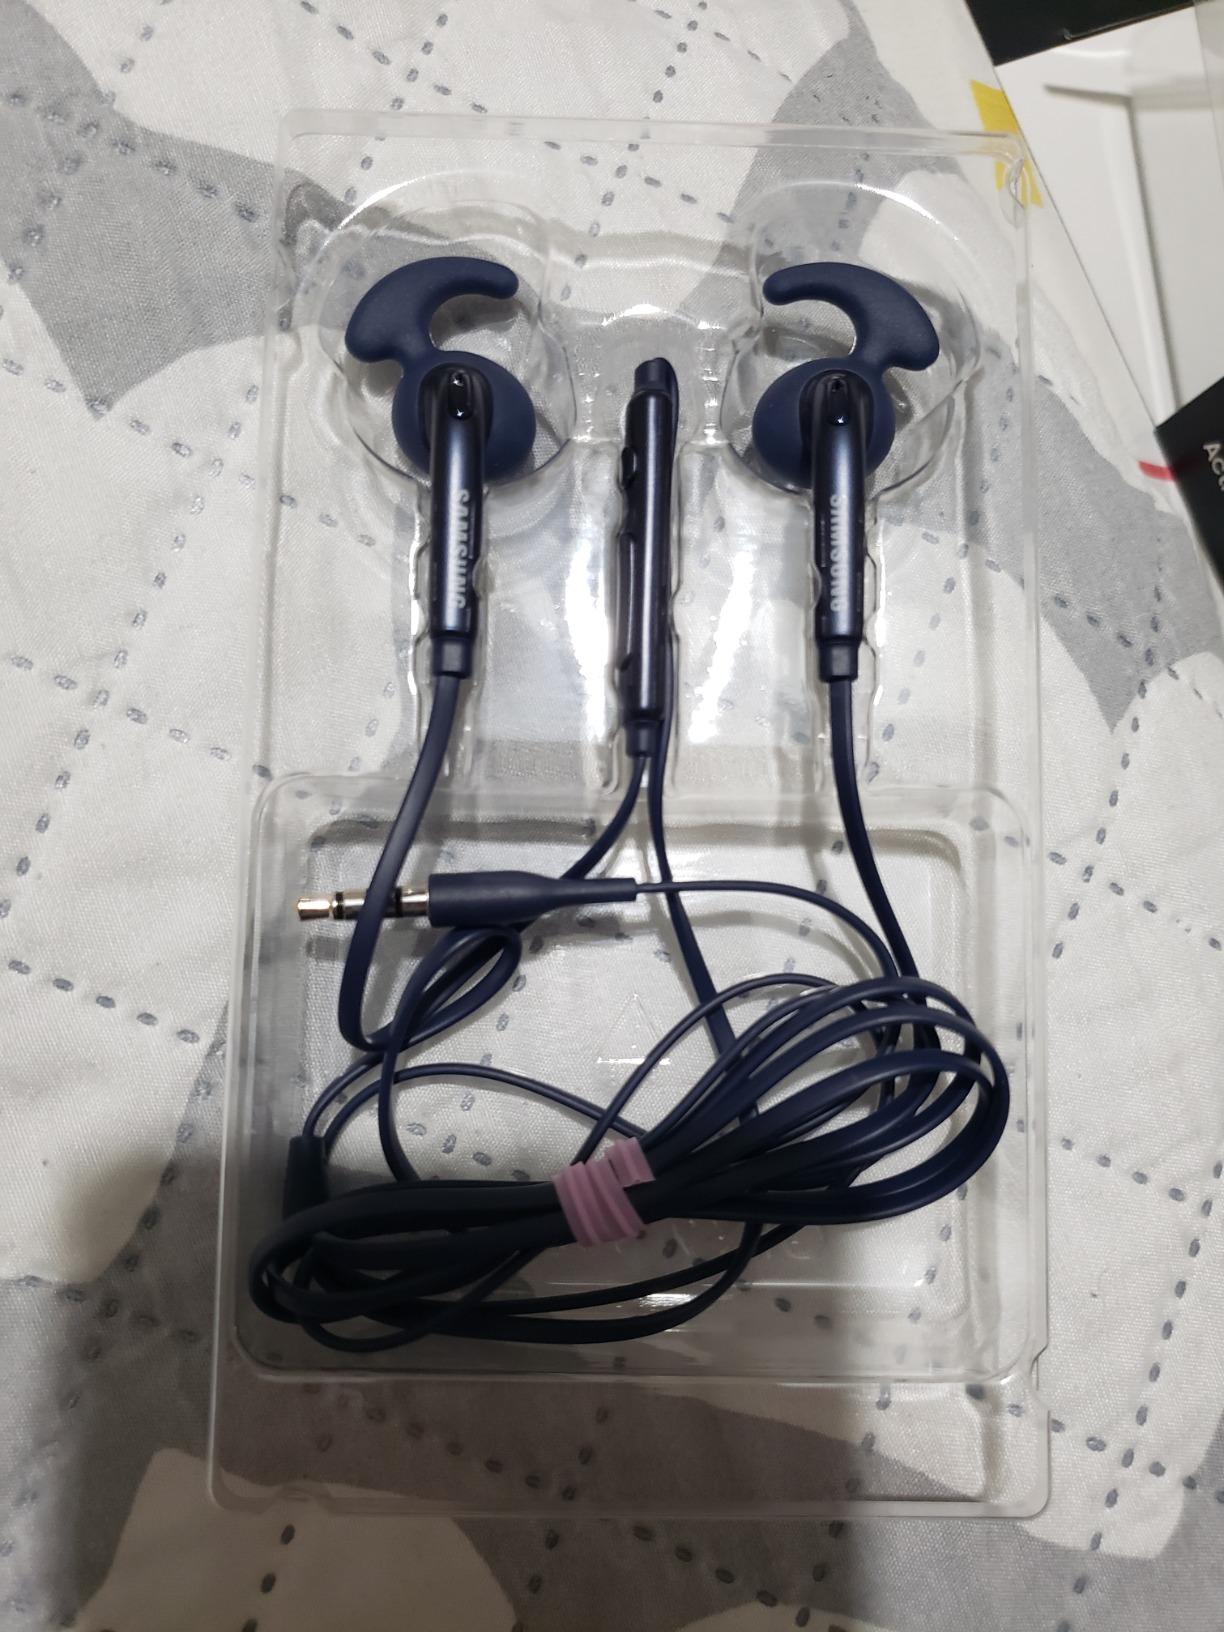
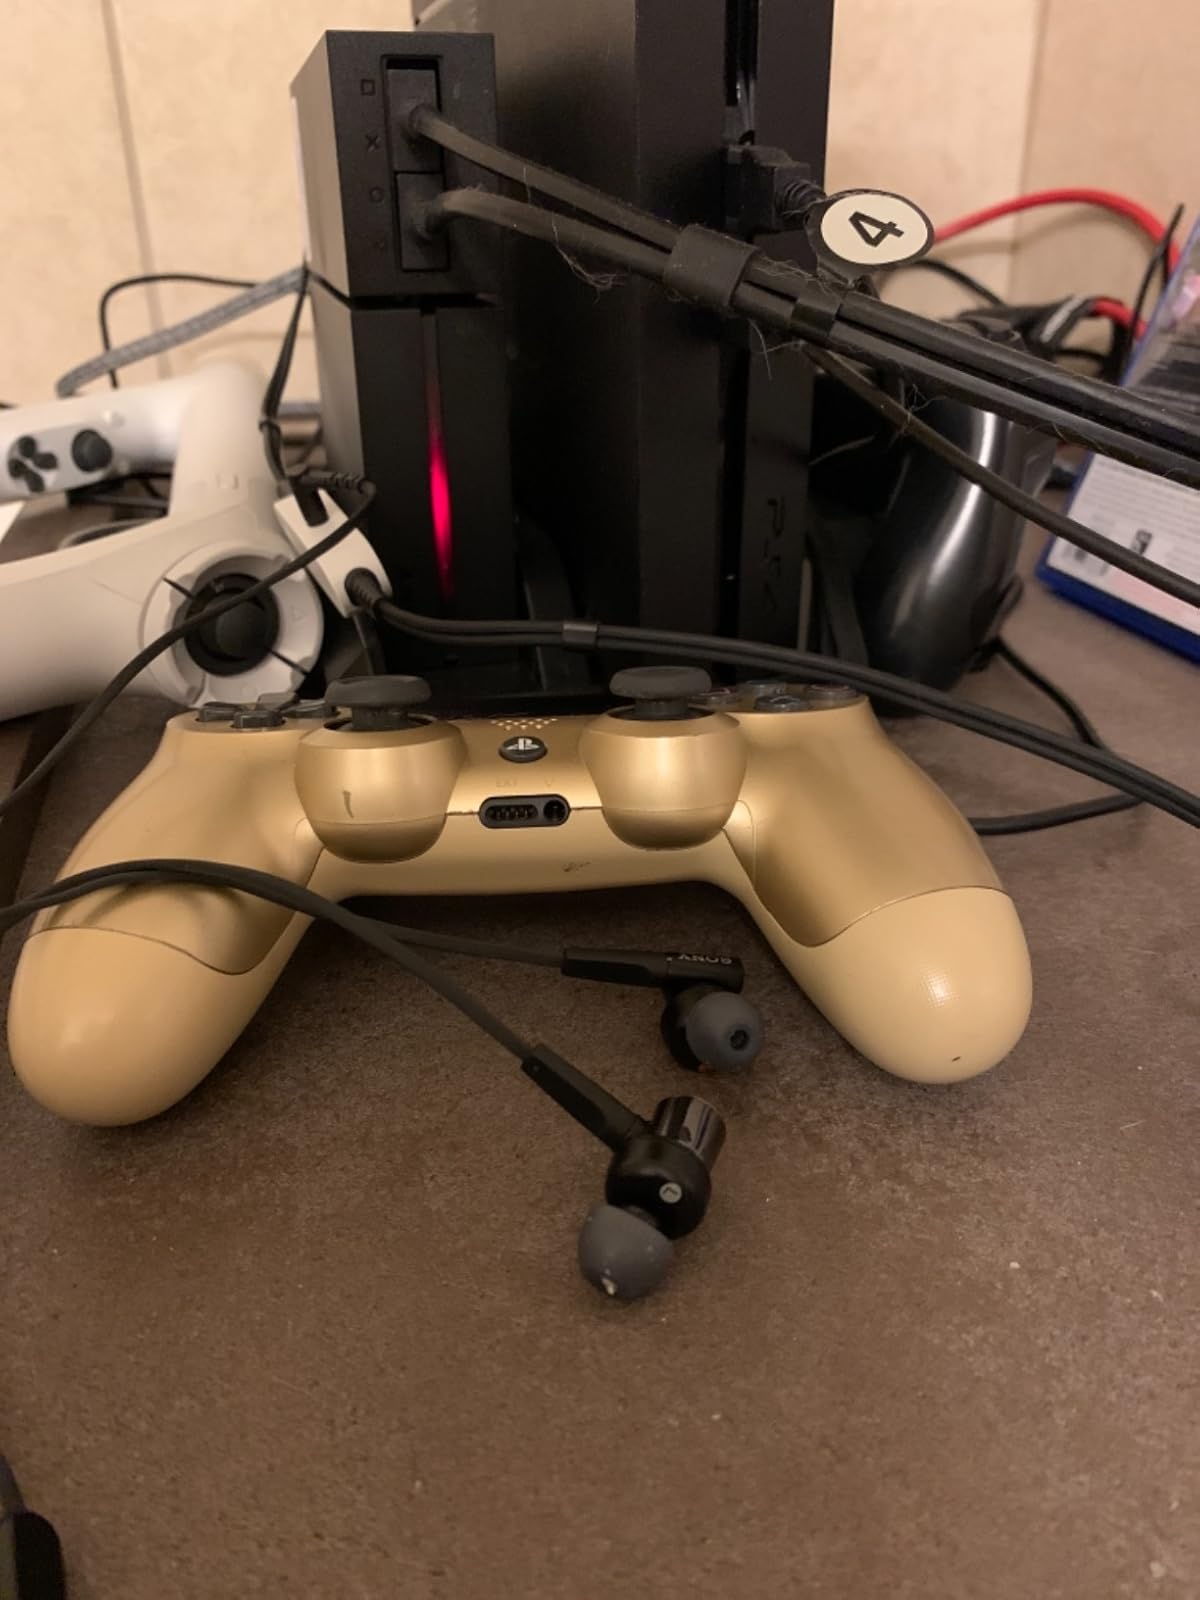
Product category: headphones
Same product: no